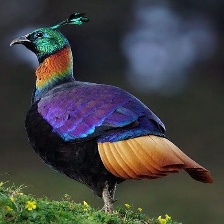
Species: HIMALAYAN MONAL
Scientific name: LOPHOPHORUS IMPEJANUS